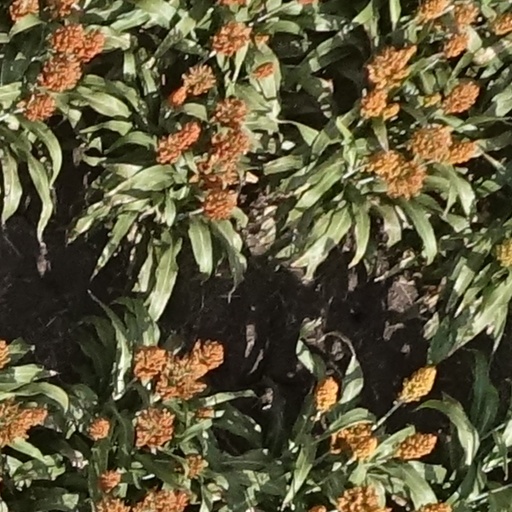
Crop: sorghum